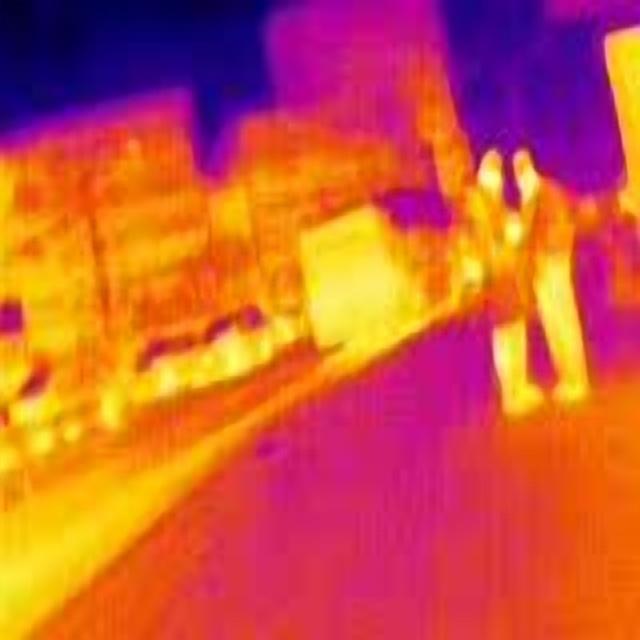
Detected objects:
label: person
label: person